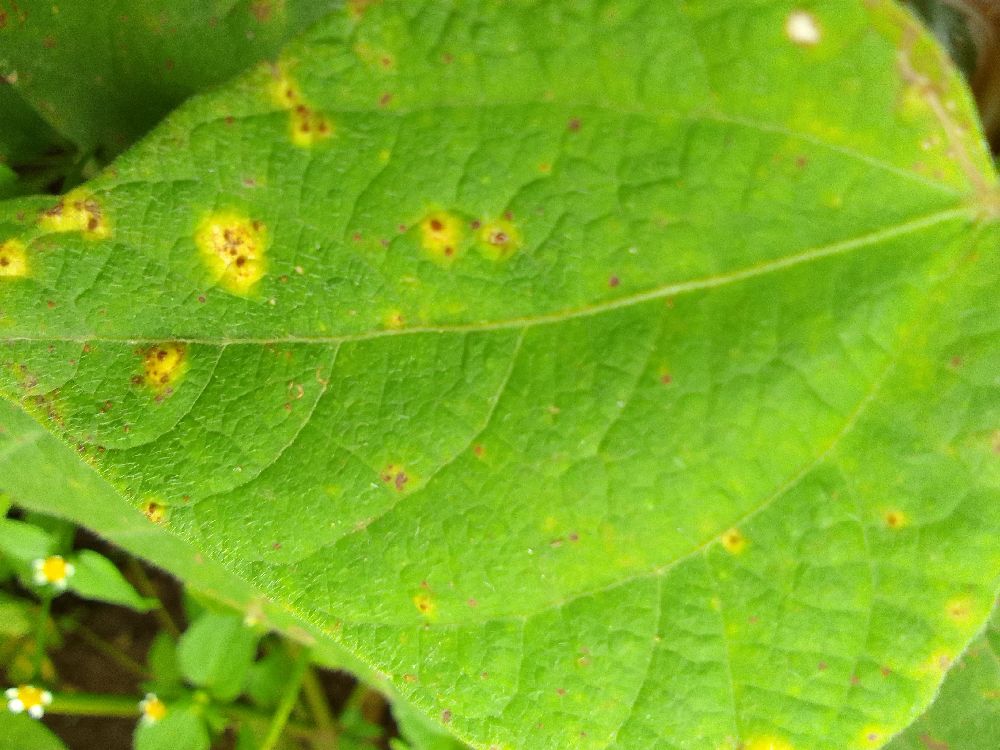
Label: rust